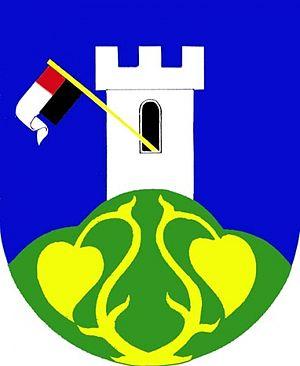
Kamýk est une commune du district de Litoměřice, dans la région d'Ústí nad Labem, en Tchéquie. Sa population s'élevait à 163 habitants en 2018.